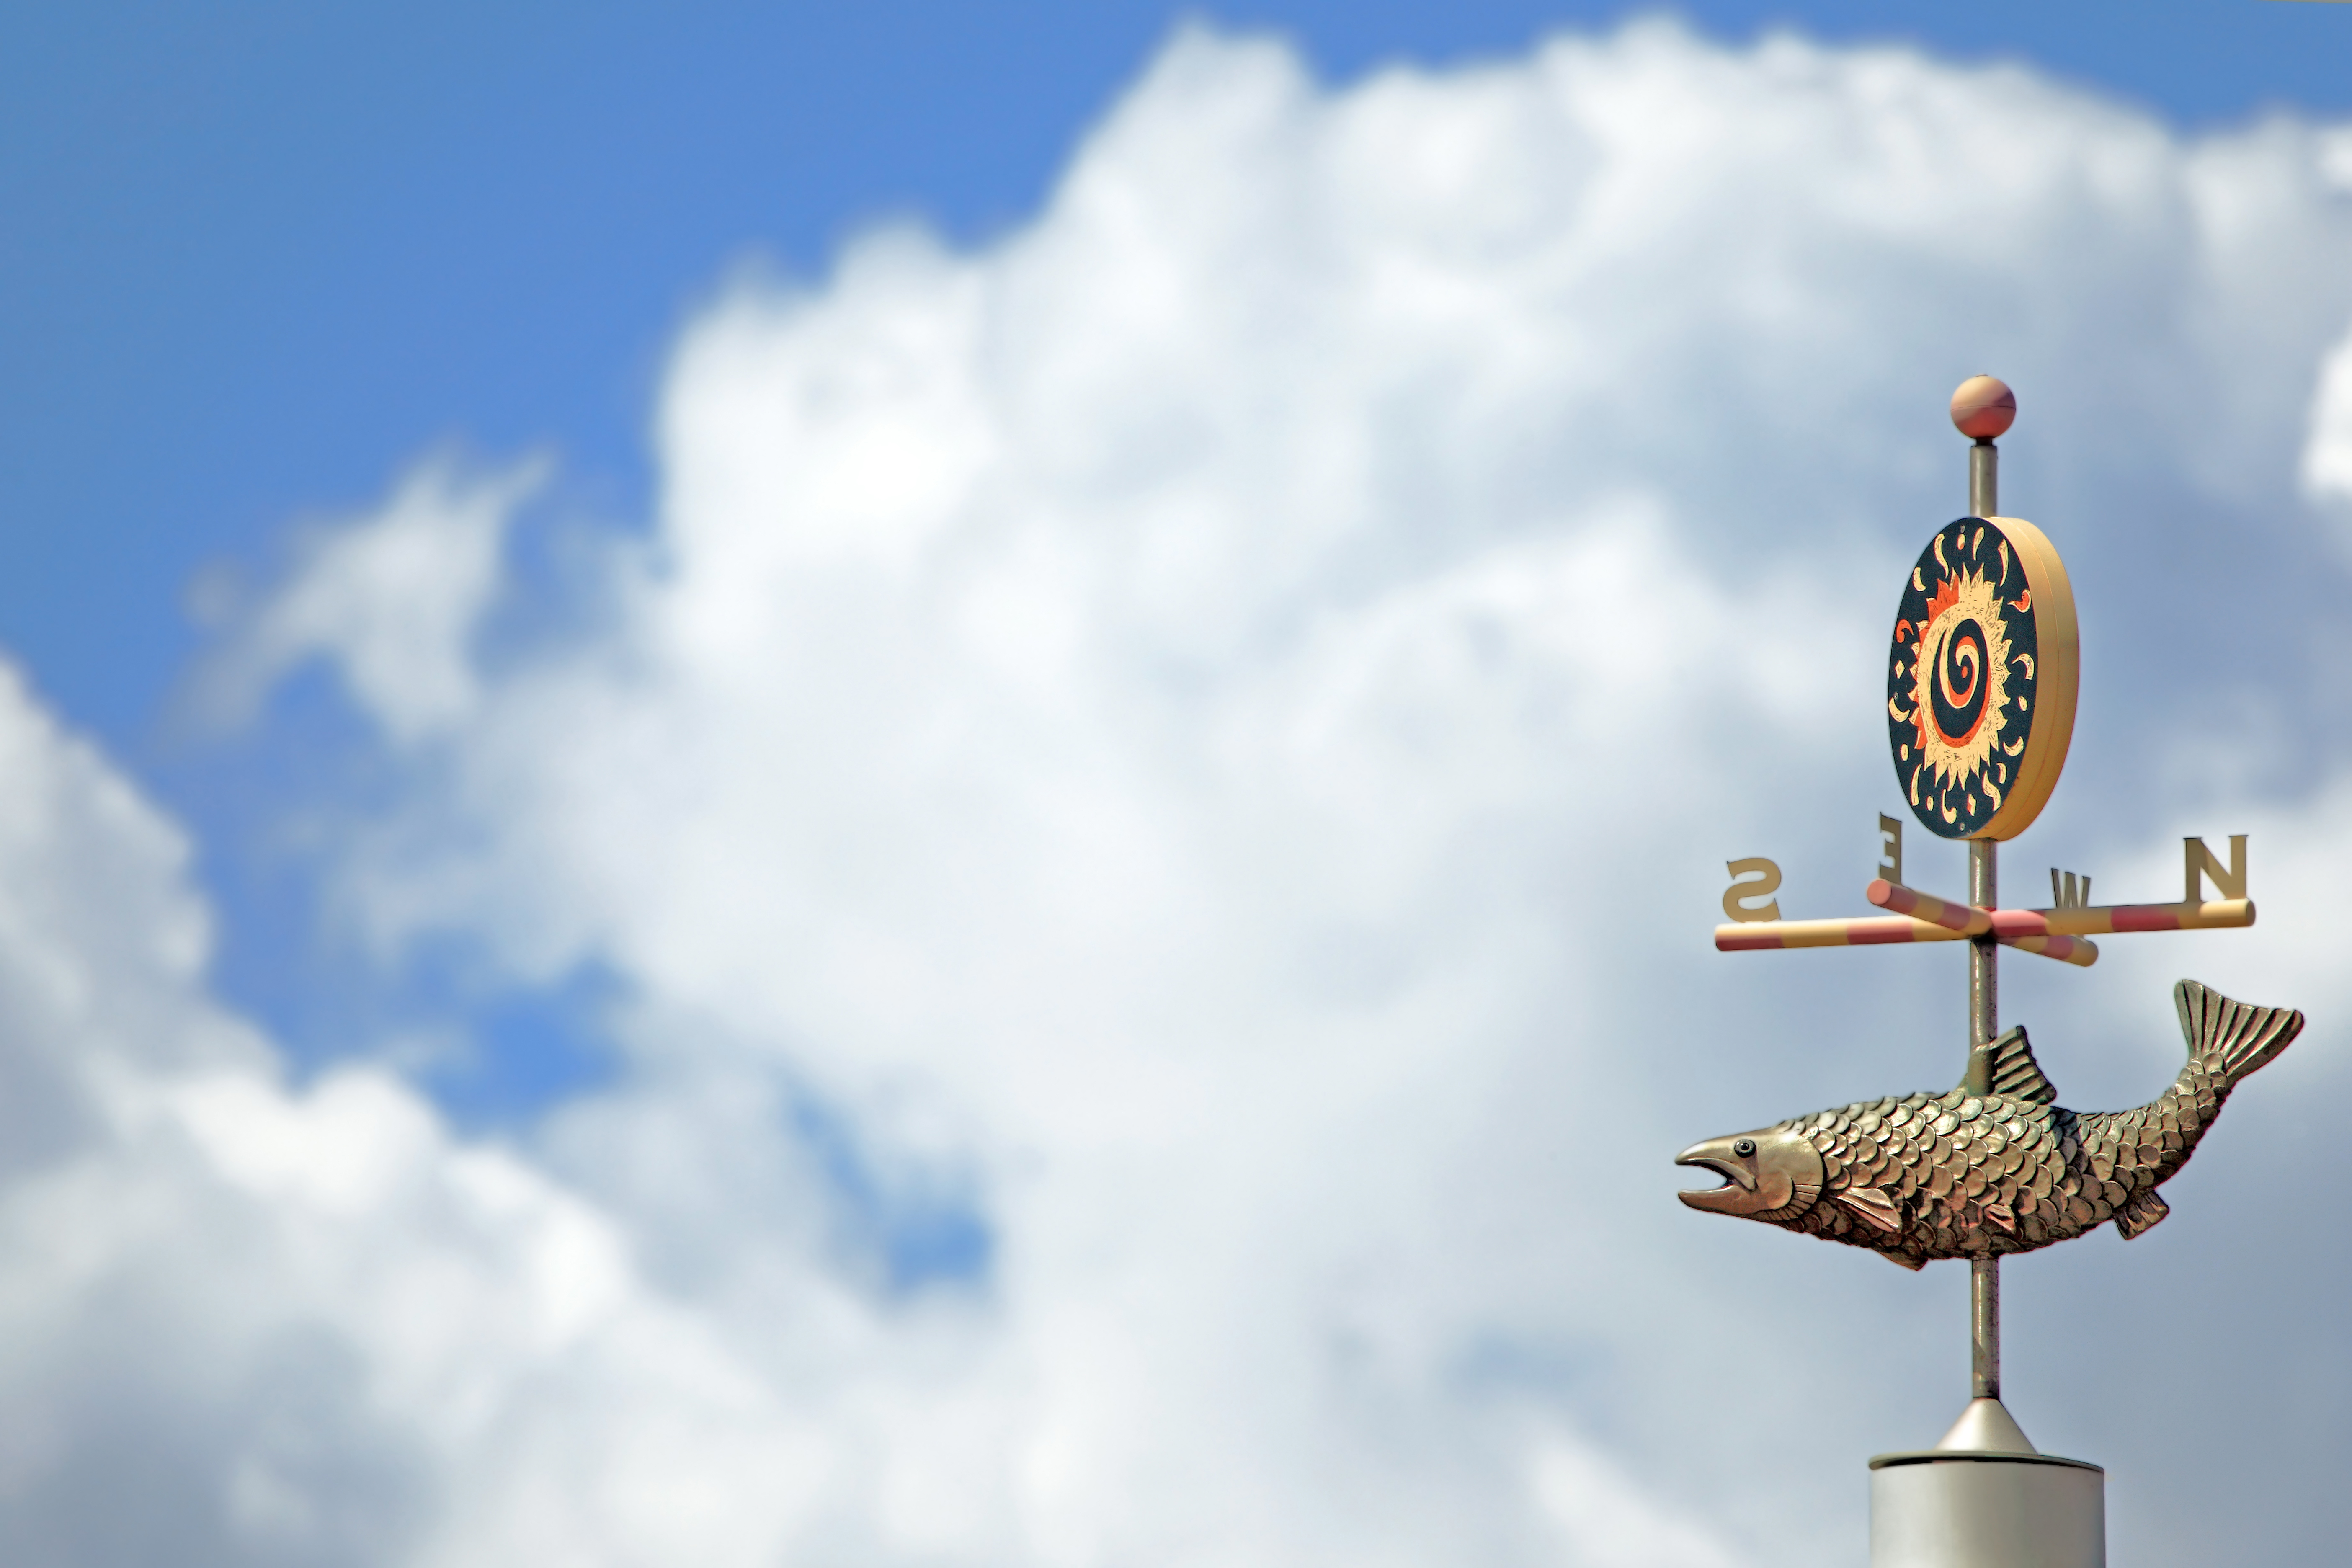
water, bird, light, cloud, sky, sun, wind, downtown, aircraft, vehicle, flight, canon, blue, washington, seattle, south, west, north, eos, clouds, mark, ii, 5d, front, salmon, going, ian, sane, thecoast, east, atmosphere of earth